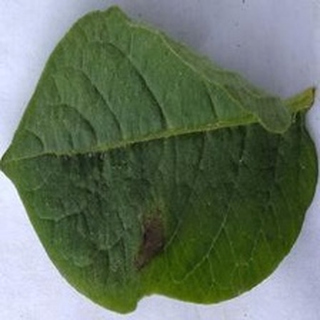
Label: potato_late_blight